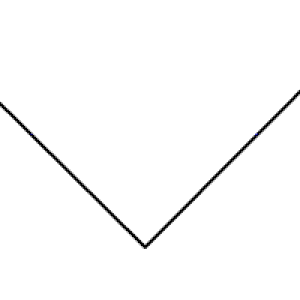
Gif animé de la construction d'une bissectrice (avec règle et compas) Italiano: Costruzione animata della bisettrice (con it:riga e compasso) Polski: Konstrukcja dwusiecznej kąta